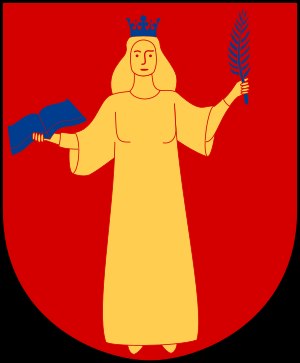
Bjäre herred
Bjäre herreds våbenskjold
Bjäre herred var et herred beliggende i Helsingborg len i Skåne. Båstad ligger i herredet.